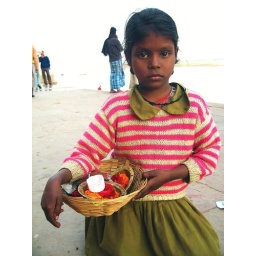
Uttar Pradesh province, girl with flower offers at the border of the Ganges in Varanasi